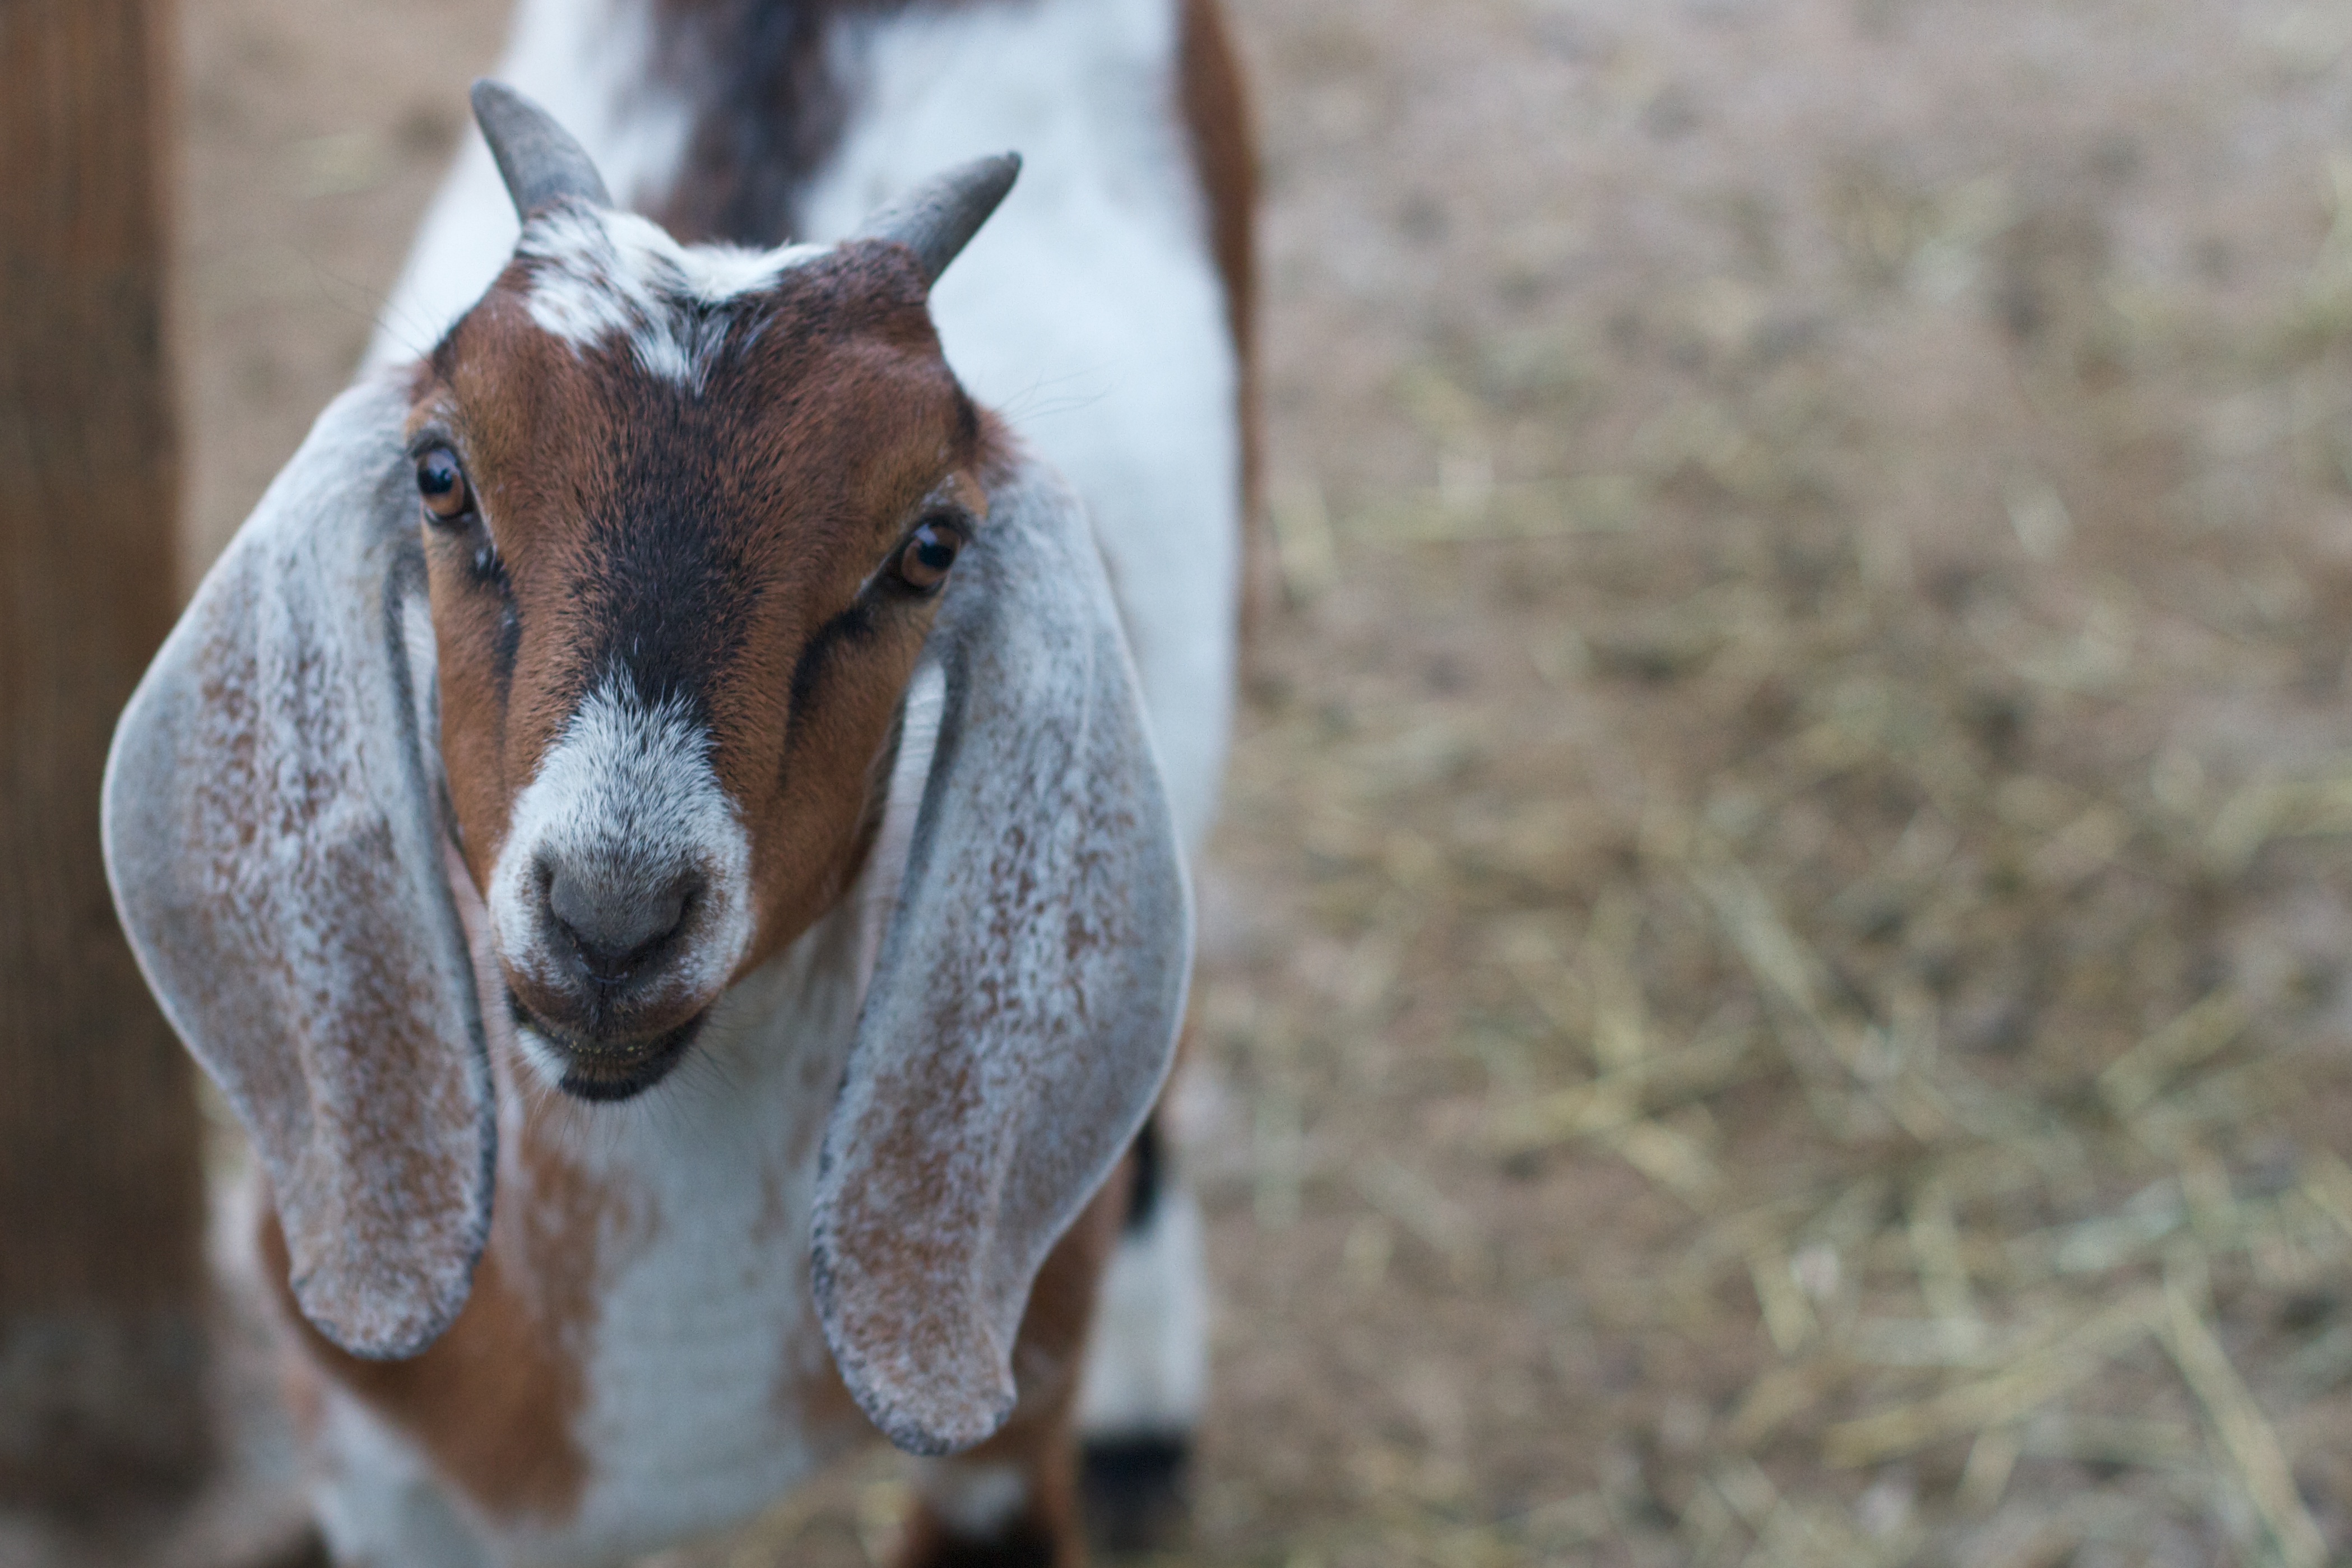
wildlife, goat, horn, horse, mammal, fauna, antelope, close up, goats, vertebrate, foal, pack animal, horse like mammal, mustang horse